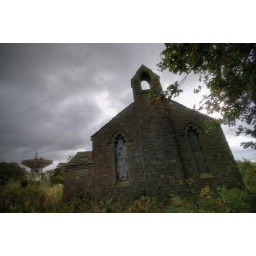
Derelict chapel with water tower in background.